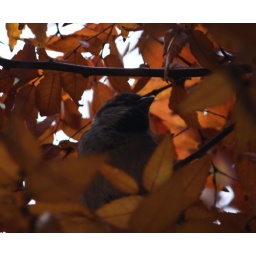
I saw this bird sitting in a tree outside of QFC off Broadway and Republican